Khulna Public College

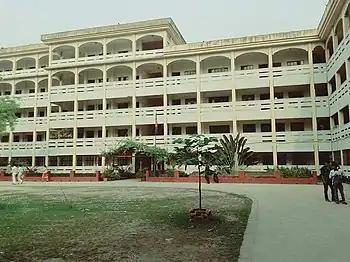
The academic and administrative building of KPC

Khulna Public College offers primary, secondary and higher secondary education in Bengali. After grade 5, students take the Primary Education Completing exam (PEC); after grade 8, they take the Junior School Certificate (JSC); after grade 10, they take the Secondary School Certificate (equivalent to O Levels); and after grade 12 they take the Higher Secondary (School) Certificate (equivalent to the high school diploma in the United States and A Levels).